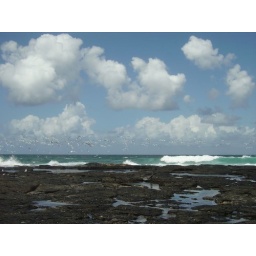
The birds fly off the edge of the rock when a larger than usual waves comes in